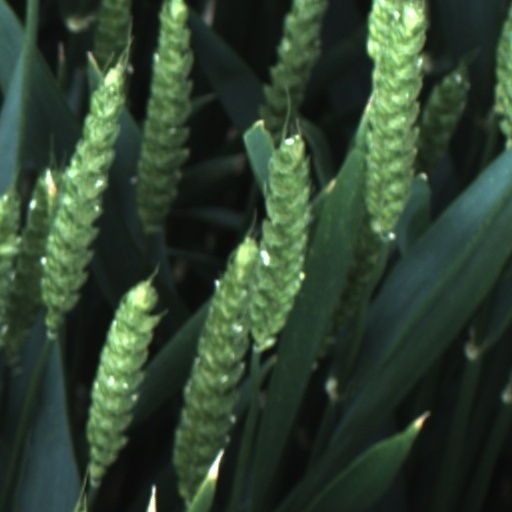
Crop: wheat